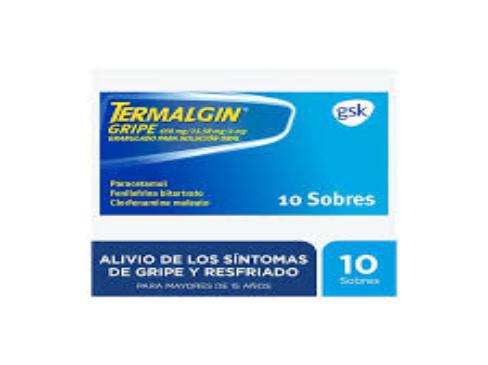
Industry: Medical